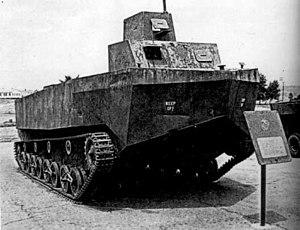
Le Type 4 Launch Ka-Tsu spécial était un engin de débarquement amphibie japonais de la Seconde Guerre mondiale. Le premier prototype a été achevé à la fin 1943 et les essais ont été réalisés au large de Kure en mars 1944.